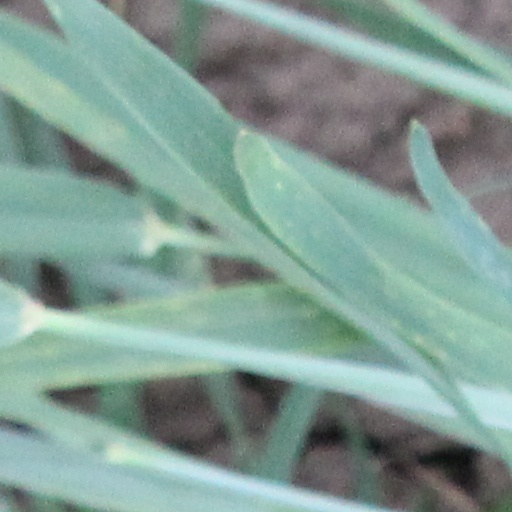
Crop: wheat